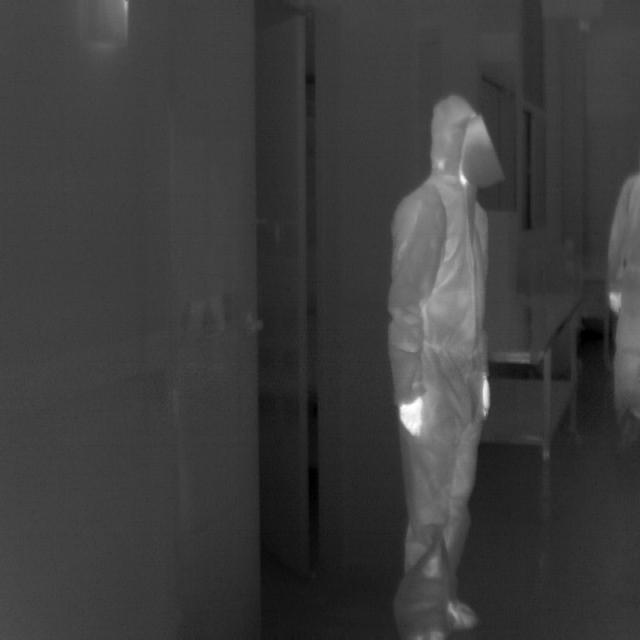
Detected objects:
label: person
label: person